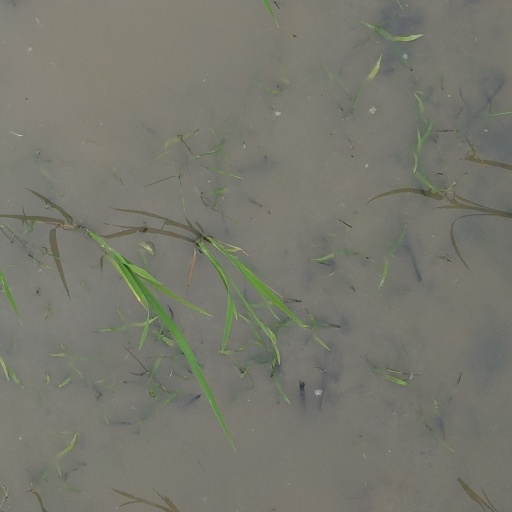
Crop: rice